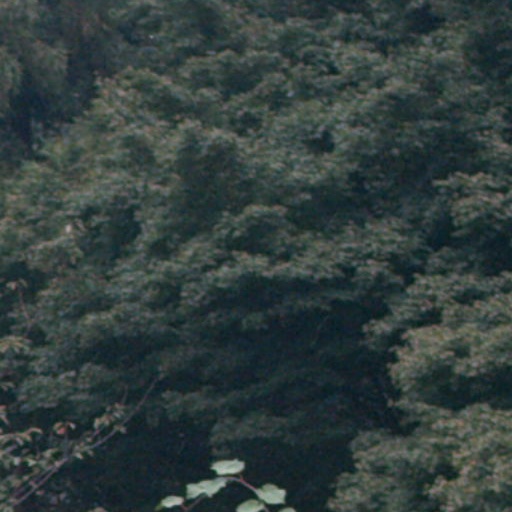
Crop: cassava